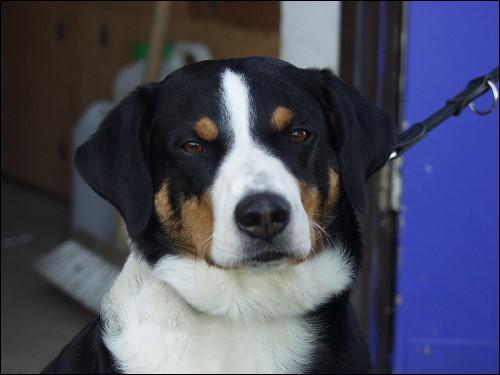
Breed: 234-n000091-Appenzeller